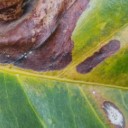
Label: Phoma